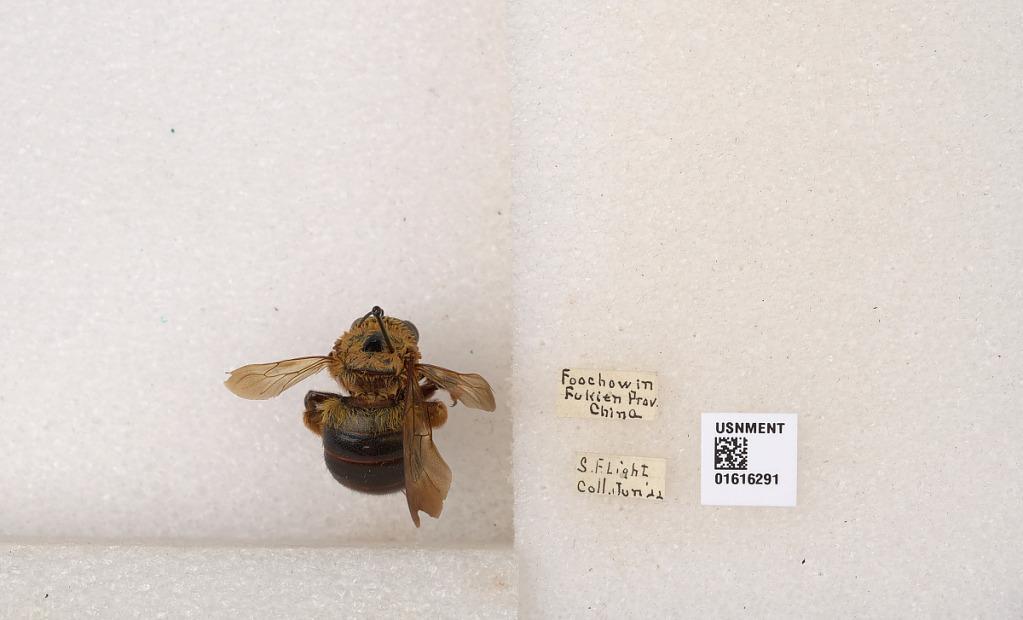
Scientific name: Xylocopa (Koptortosoma) sinensis Smith
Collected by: S. Light
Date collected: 1922-6-1
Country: China
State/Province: Fujian
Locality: Foochow